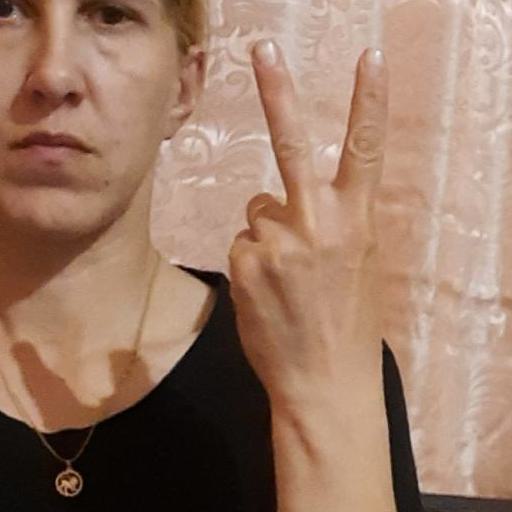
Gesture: peace_inverted